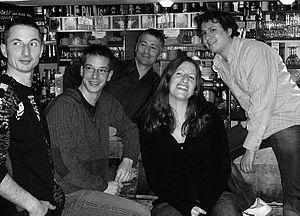
Le groupe Souffle Court
Le Mans est une commune faisant partie des grandes villes du Grand Ouest français, située dans la région des Pays de la Loire et le département de la Sarthe dont elle est la préfecture.